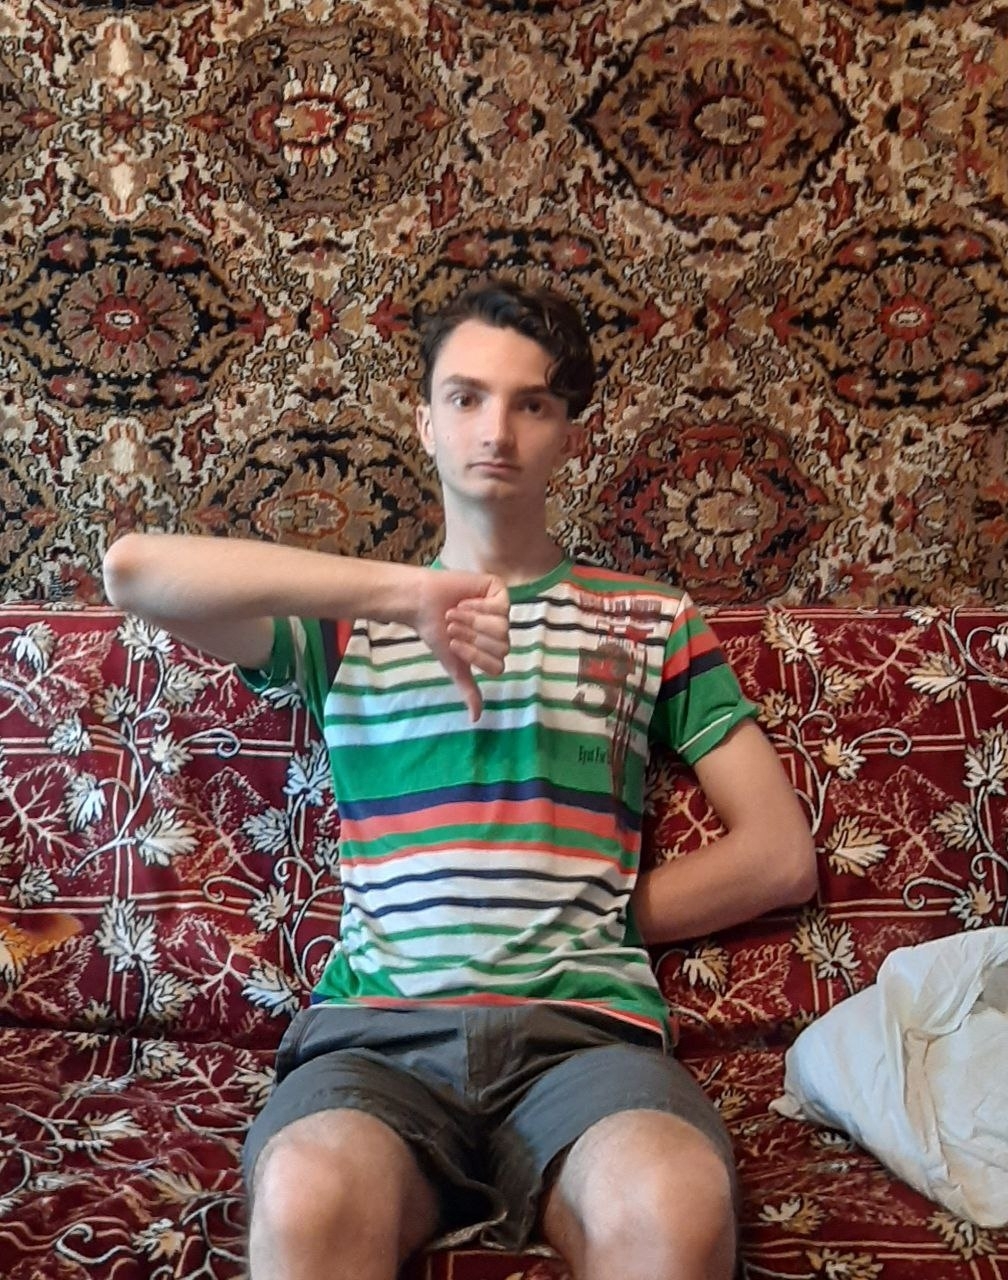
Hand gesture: dislike